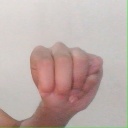
अक्षर: म